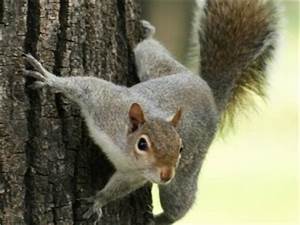
Label: scoiattolo